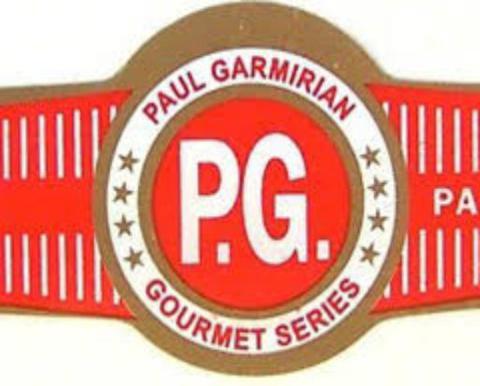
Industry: Necessities